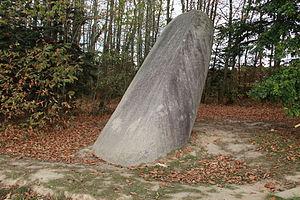
Menhir de la Tremblais (Saint-Samson-sur-Rance)
Saint-Samson-sur-Rance [sɛ̃ sɑ̃sɔ̃ syʁ ʁɑ̃s] est une commune française située dans le département des Côtes-d'Armor en région Bretagne.
Une pierre à glissade est une pierre d'origine naturelle ou mégalithique faisant l'objet d'une croyance de fécondité, selon laquelle glisser dessus permet de guérir ou prévenir la stérilité.
Le menhir de la Tiemblais est situé à Saint-Samson-sur-Rance, dans le département français des Côtes-d'Armor, en France.